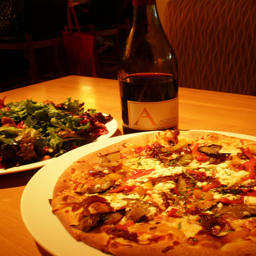
A bottle of wine stands behind a small pizza and a salad.
The food is a mixture of pizza, salad, and wine.
A picture of a thick crust pizza and a bottle of wine, setting on a table.
Table holding a pizza, salad, and a bottle of wine.
A pizza on a plate, a salad on a plate, and a half full wine bottle, on wooden surface.